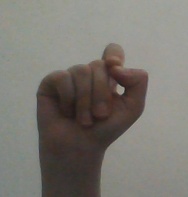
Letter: fa